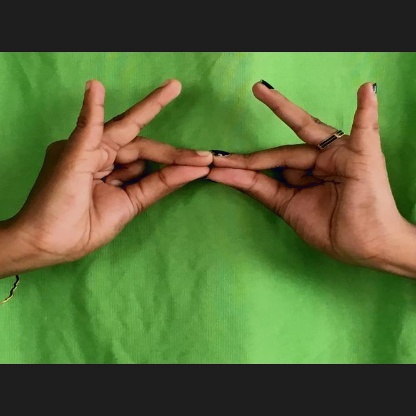
Mudra: Sakata